Neha Kirpal

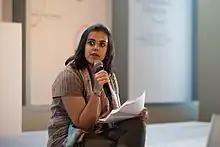

Neha Kirpal is an Indian social entrepreneur. She is known for her work in the arts and mental health. She founded the India Art Fair in 2008, and she is a co-founder of Amaha, a mental health organization. She was awarded the Nari Shakti Puraskar, India's highest civilian honour for women, by the Government of India.